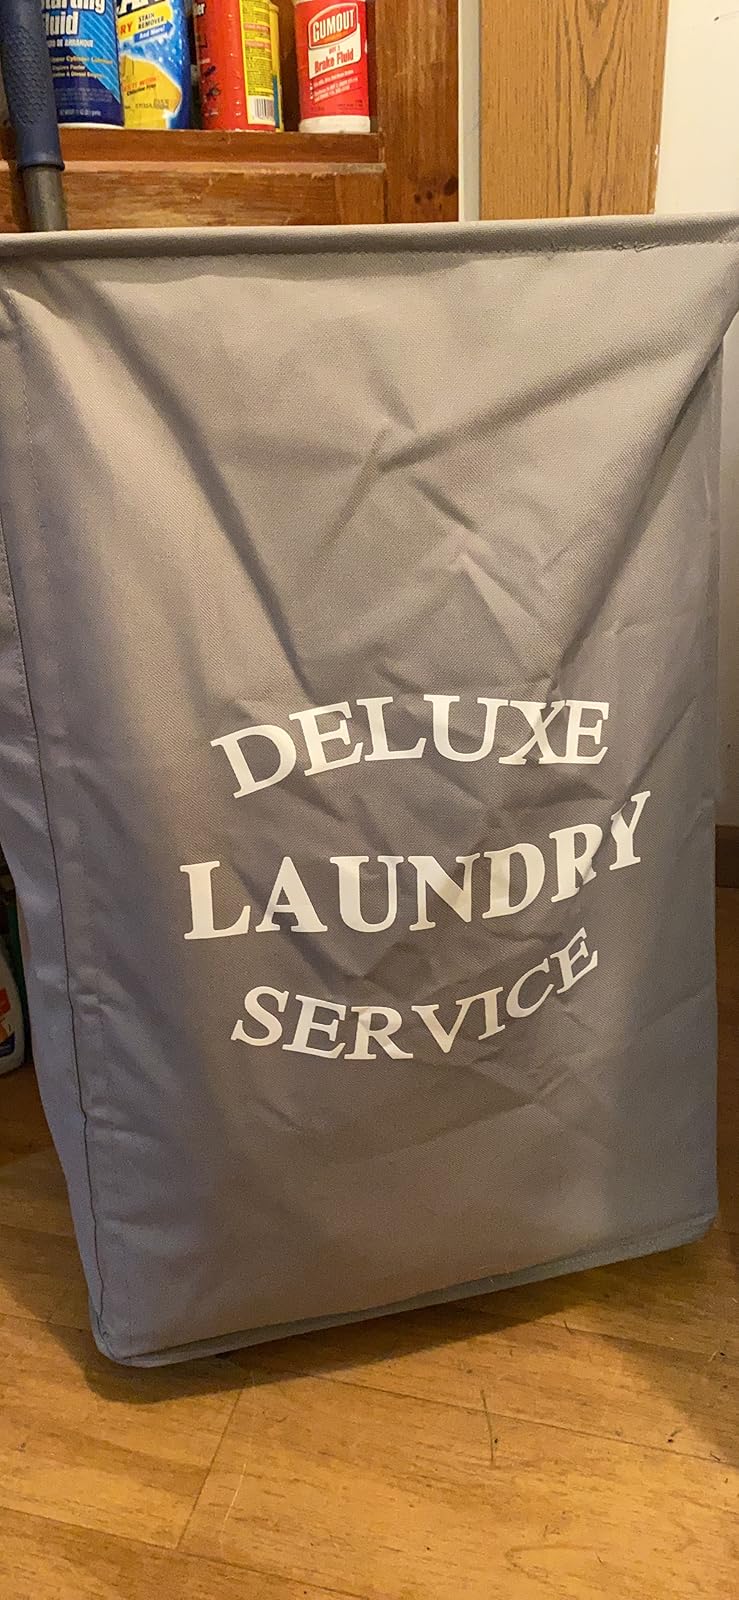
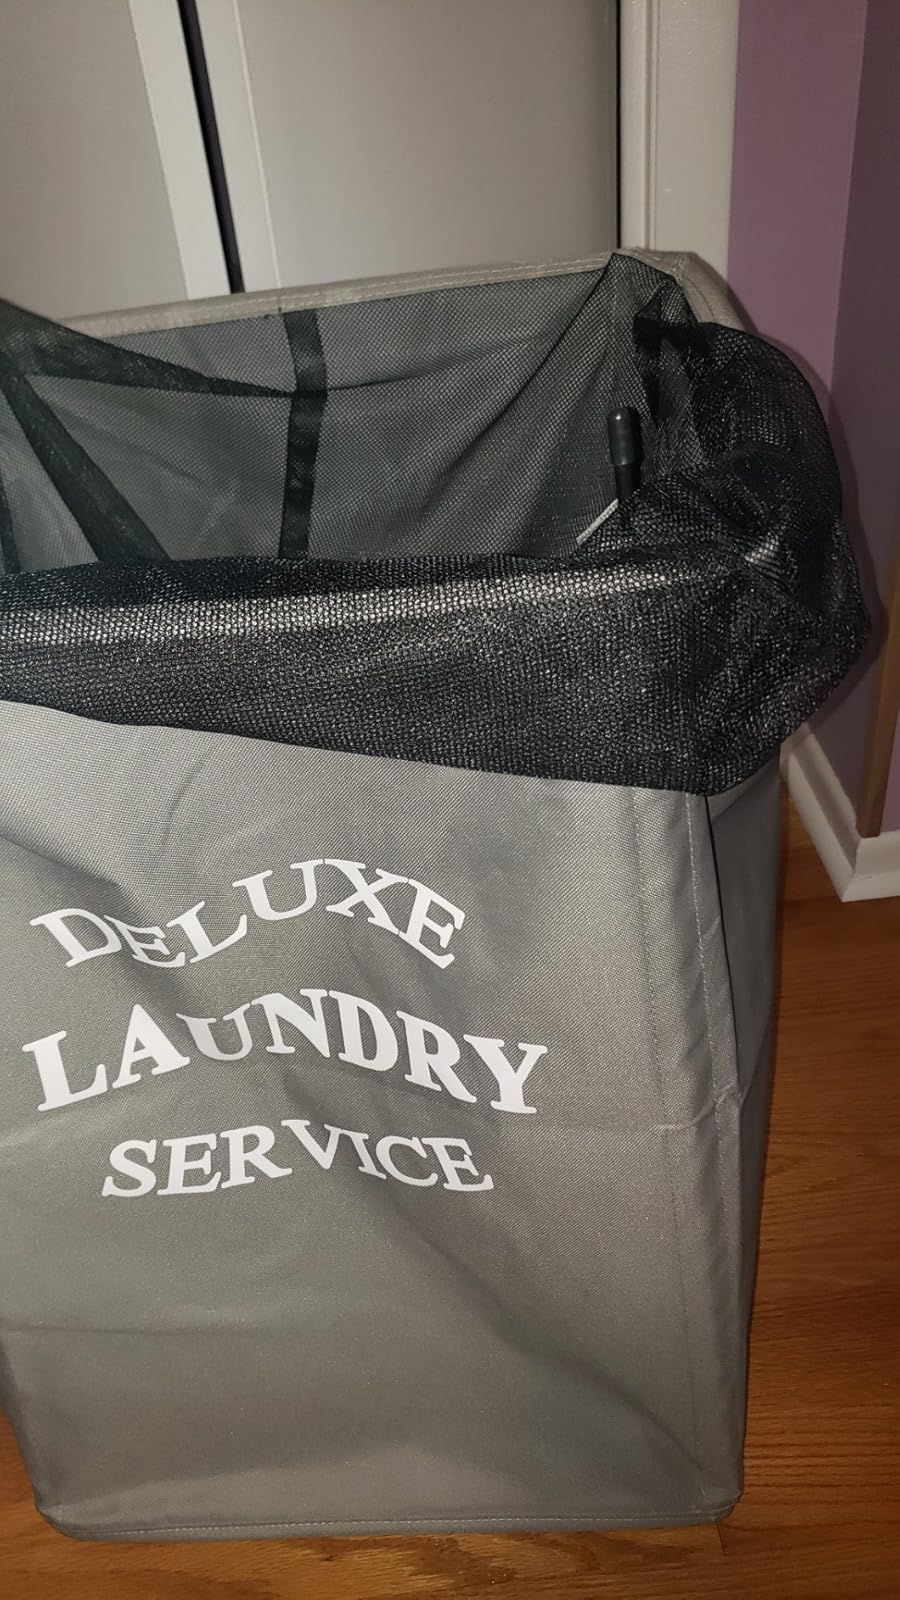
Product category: items_hamper
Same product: yes